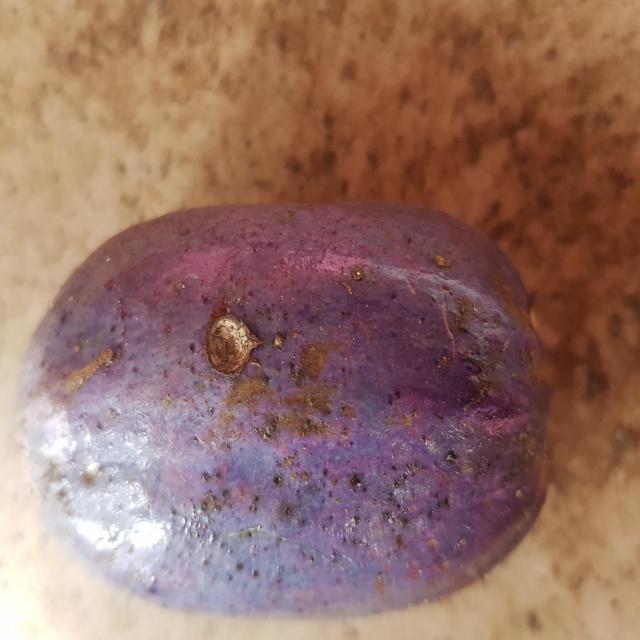
Plum grade: cracked